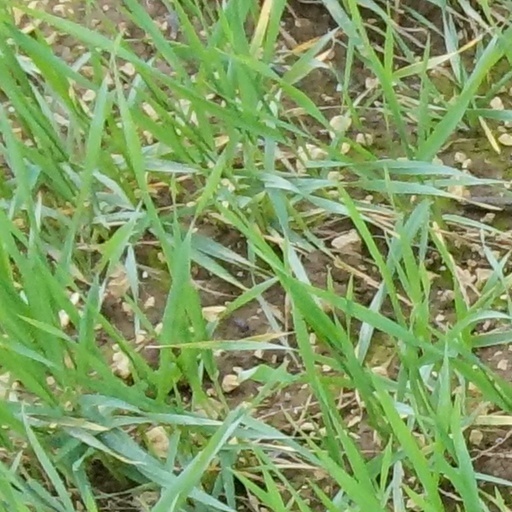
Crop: wheat